Eagle Harbor Schoolhouse

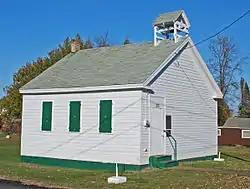

The Eagle Harbor Schoolhouse is a school located at the corner of Third and Center Streets in Eagle Harbor, Michigan, United States. It is significant as the location where Justus H. Rathbone was first inspired to write the ritual which was the basis of the Order of the Knights of Pythias. The schoolhouse was designated a Michigan State Historic Site in 1971 and listed on the National Register of Historic Places in 1972. It is also known as the Pythian Shrine and as the Rathbone School.